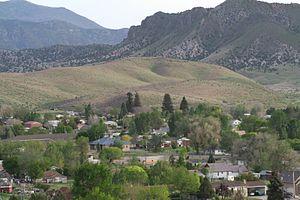
Glenwood est une municipalité américaine située dans le comté de Sevier en Utah.